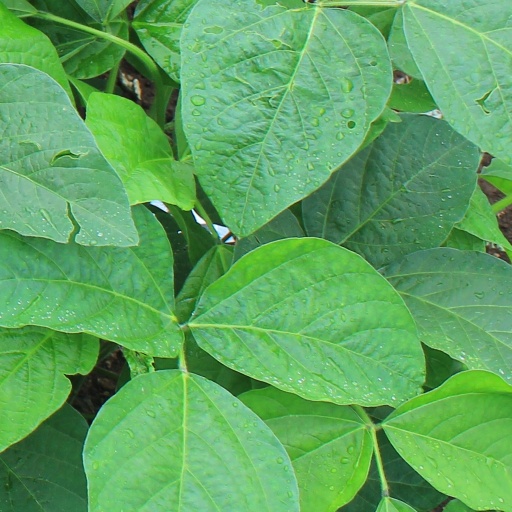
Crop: soybean